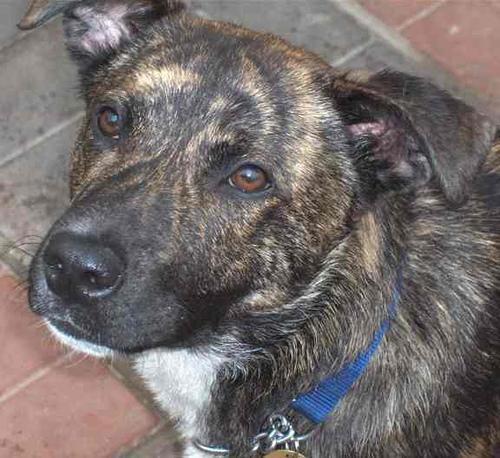
staffordshire bull terrier